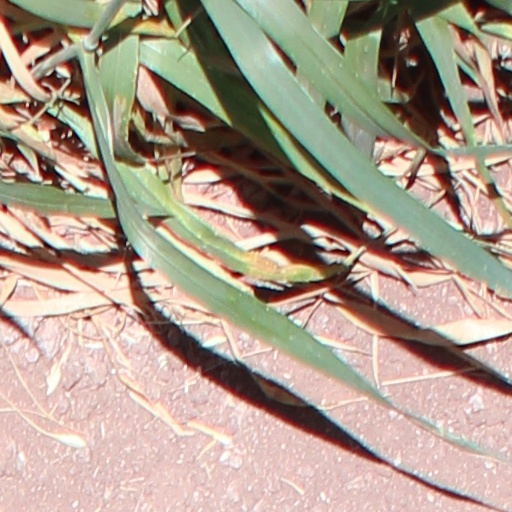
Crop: wheat